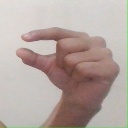
अक्षर: ग